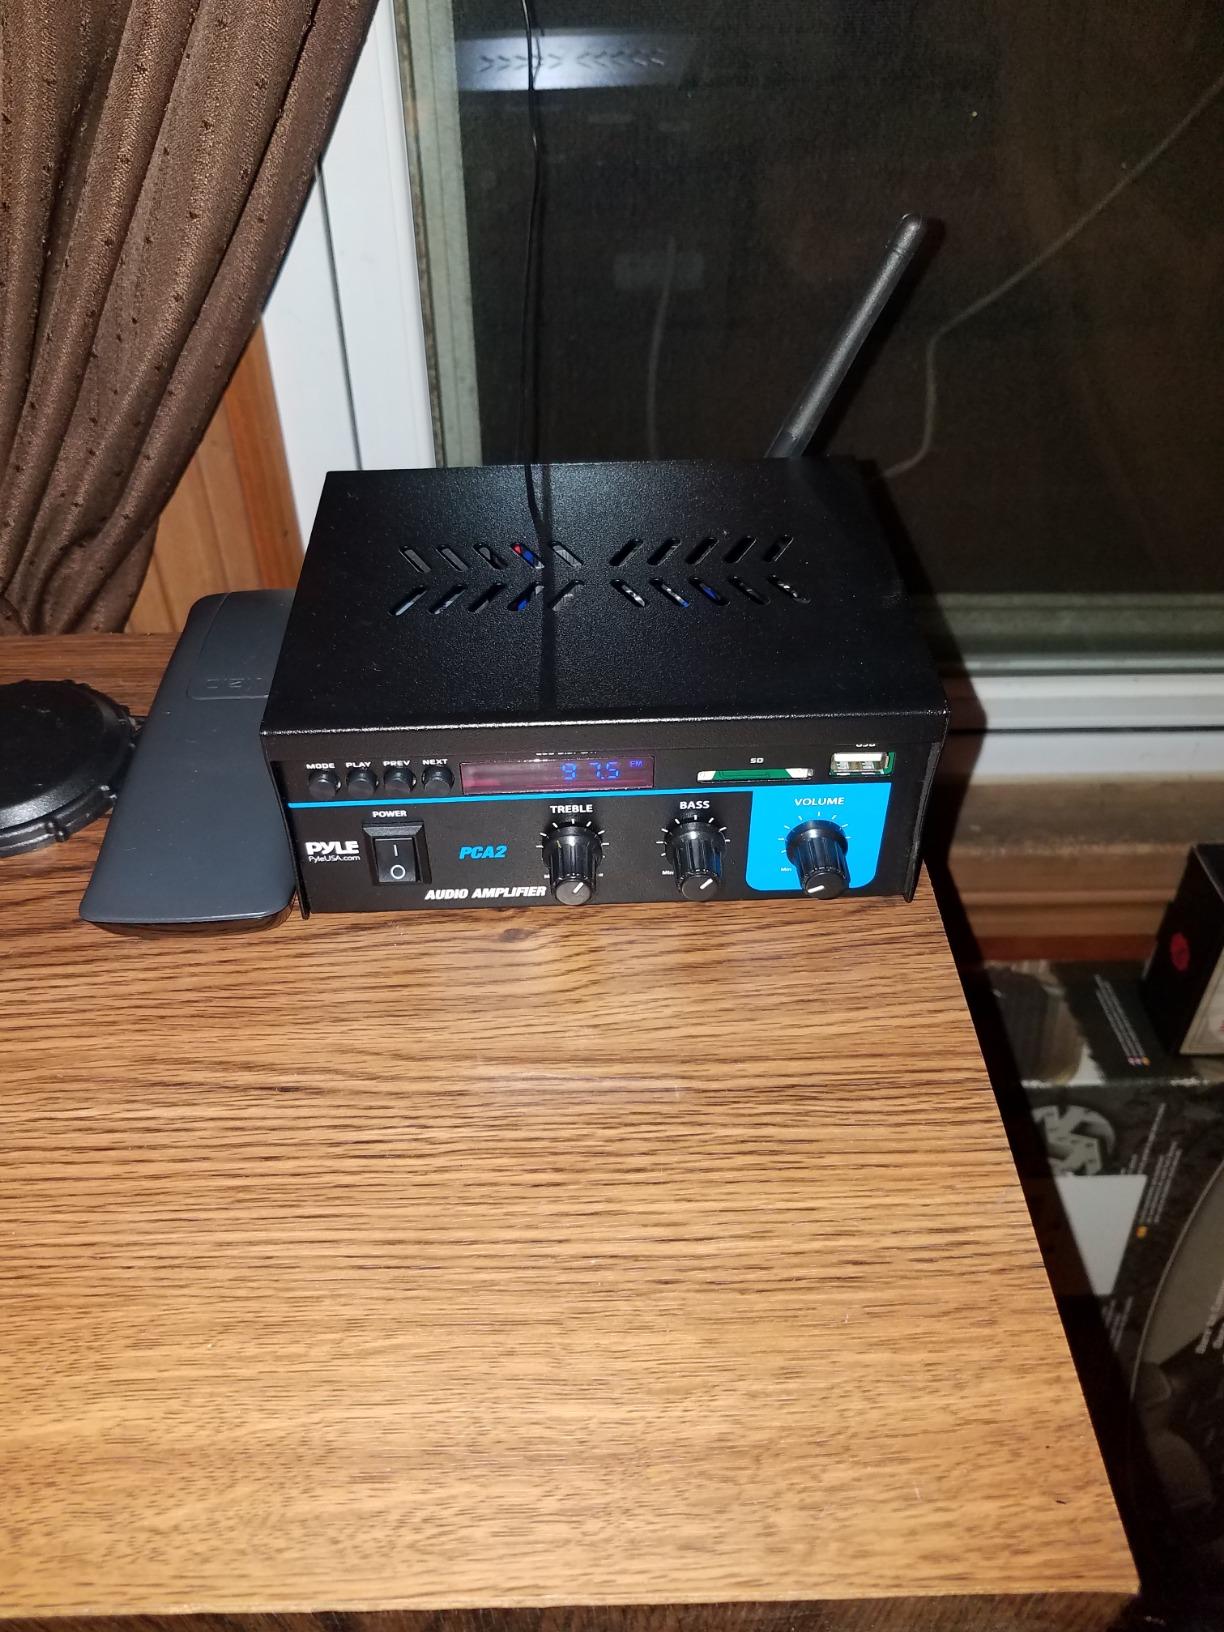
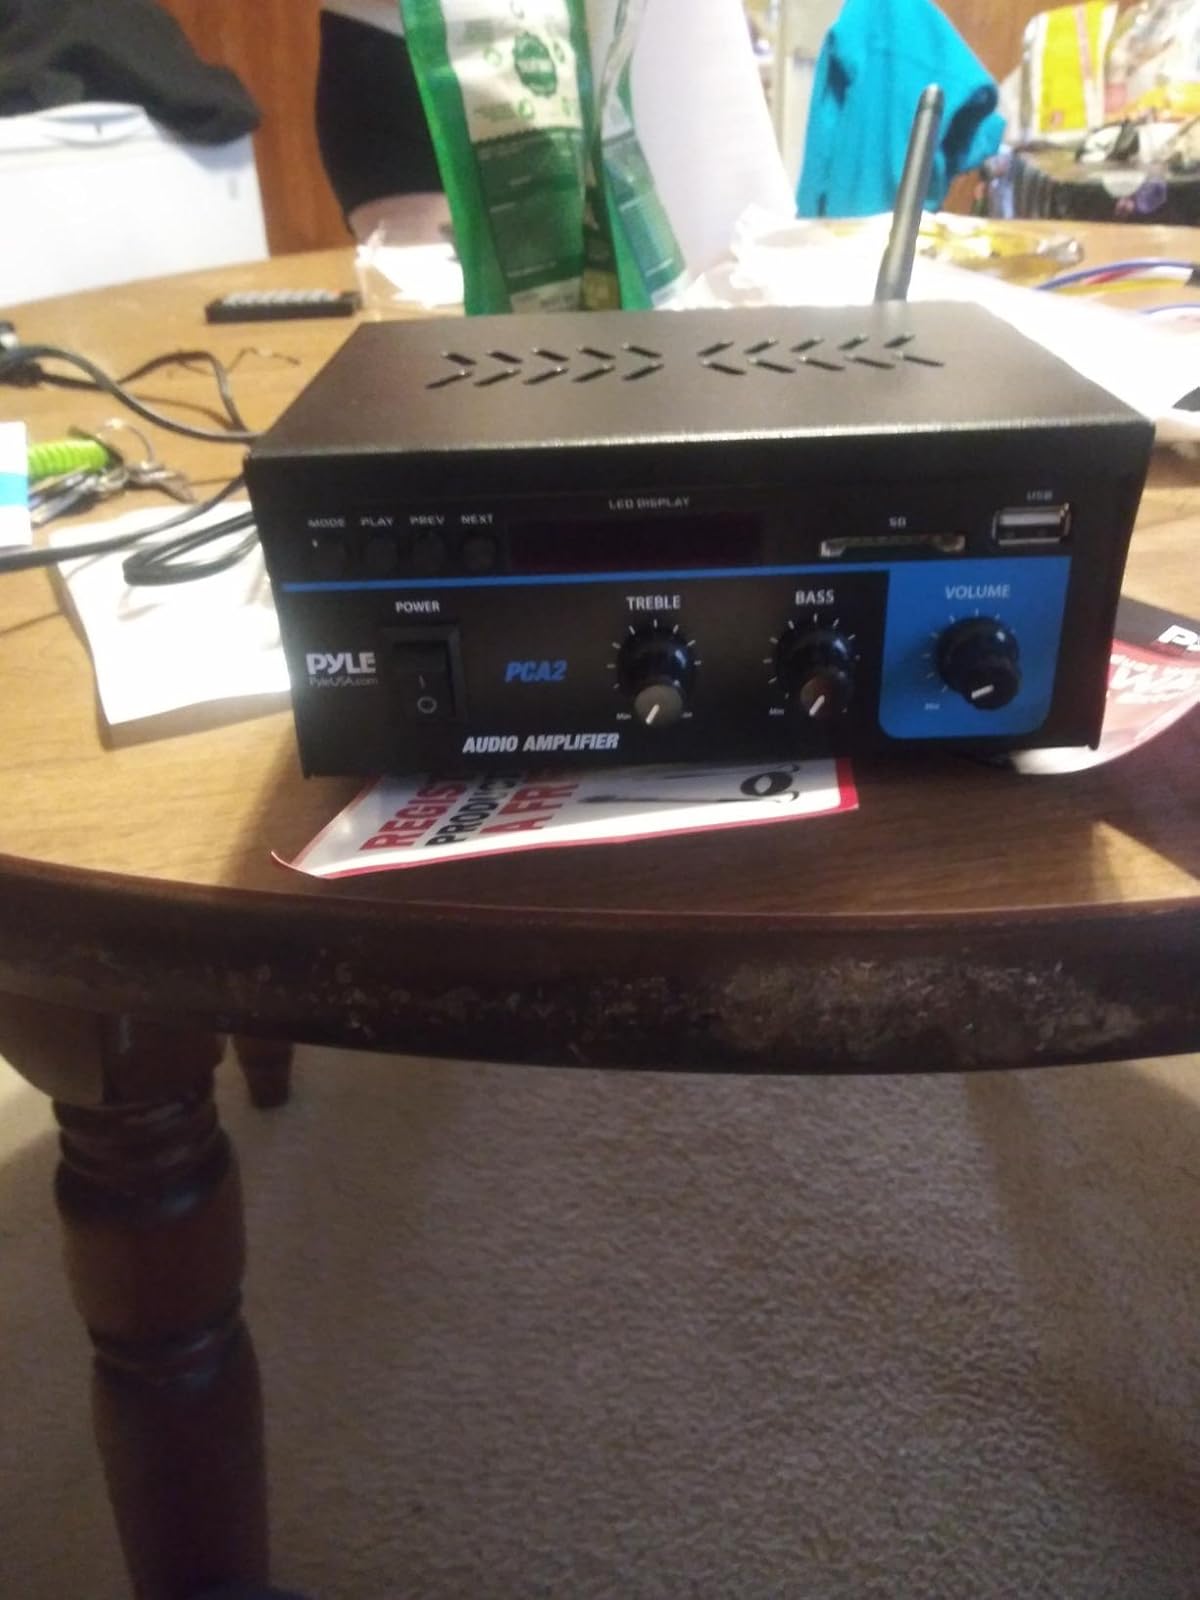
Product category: speaker
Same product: yes